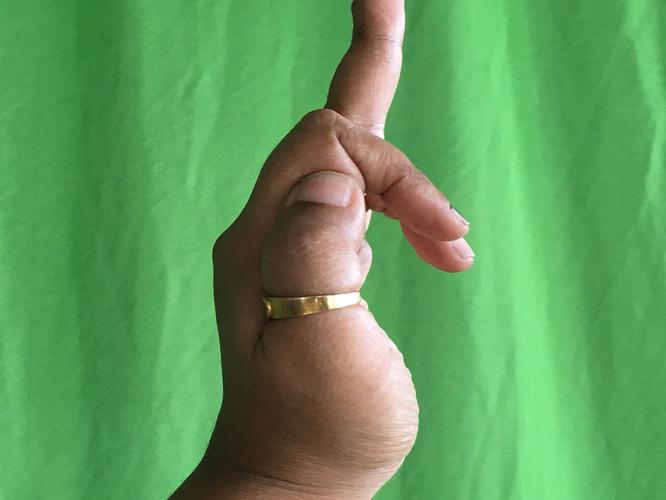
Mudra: Shukatundam
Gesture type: single_hand